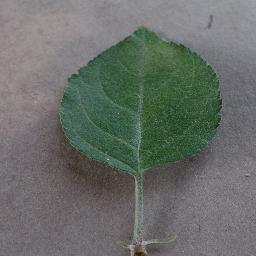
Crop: apple
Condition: healthy